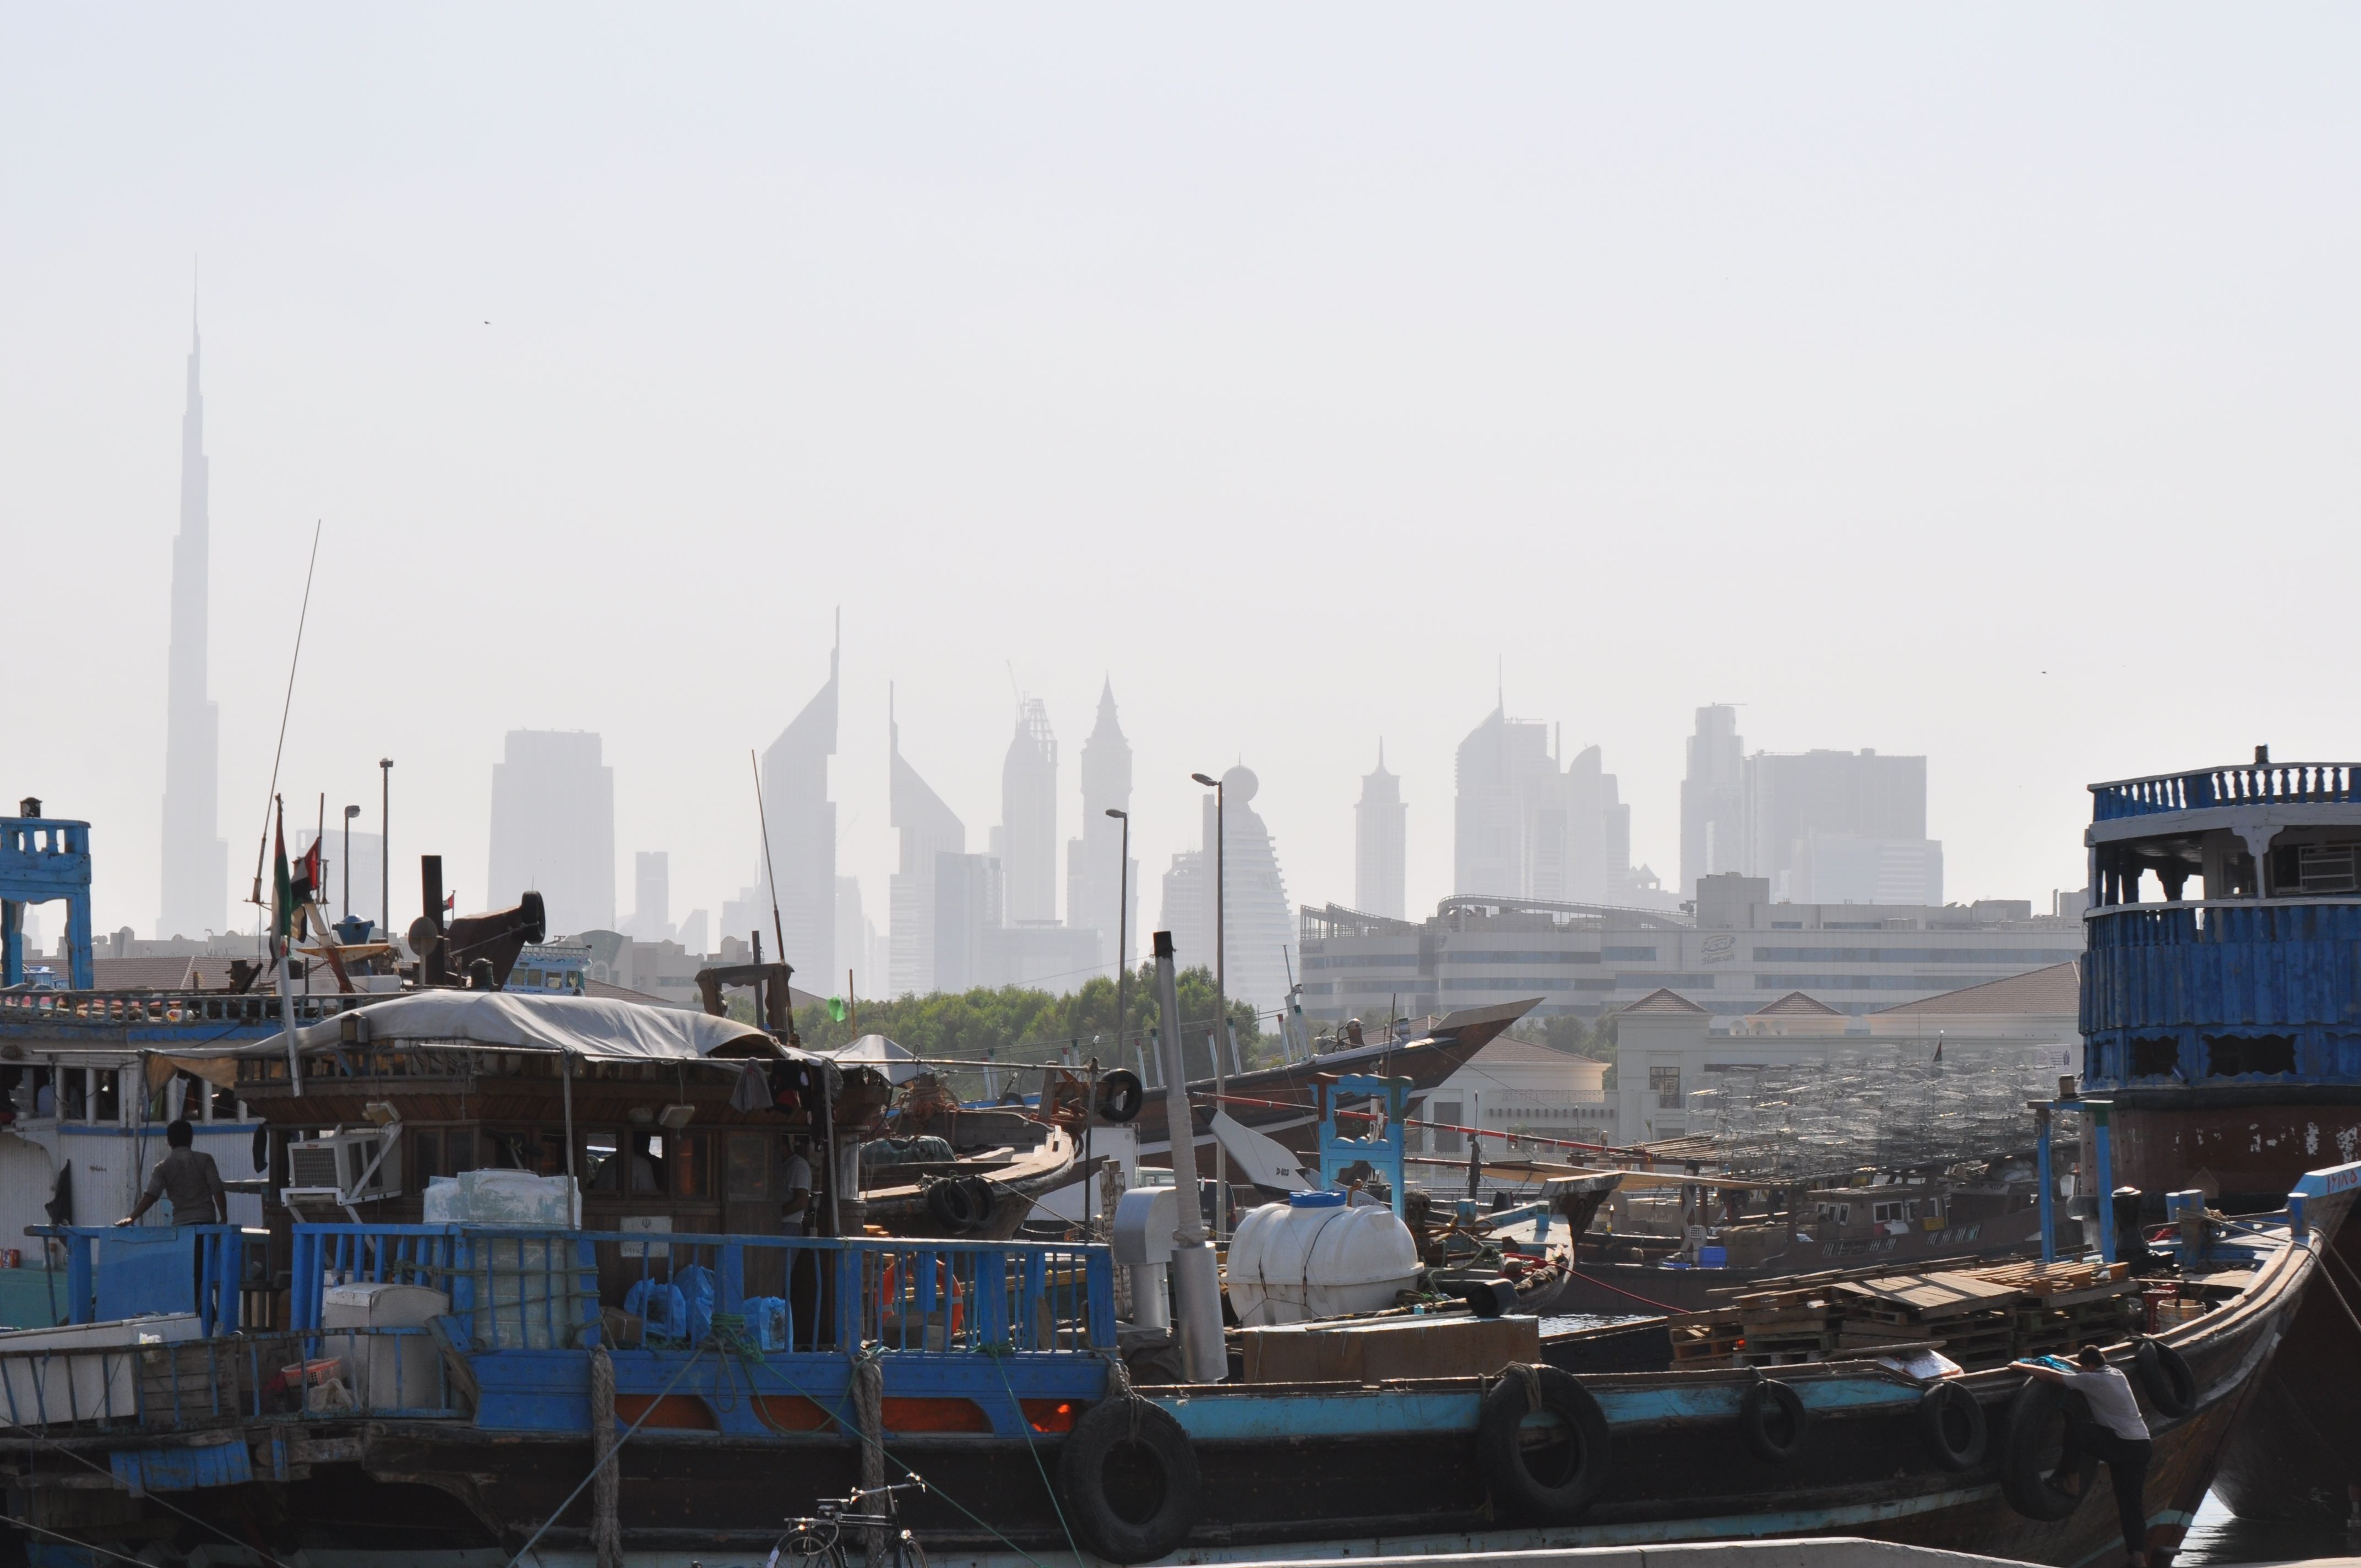
sea, dock, boat, skyline, city, skyscraper, highrise, cityscape, downtown, vehicle, dubai, harbor, marina, port, waterway, ferry, boats, emirates, arab, urban area, human settlement